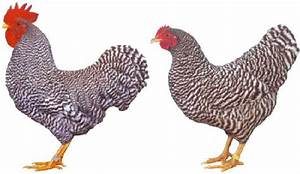
Label: chicken